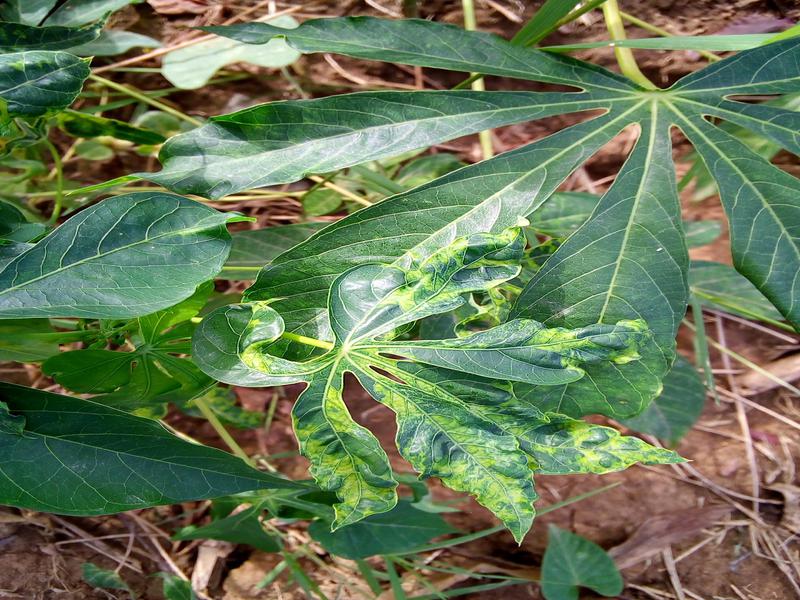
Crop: cassava
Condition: mosaic_disease